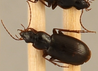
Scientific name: Calathus advena
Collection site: Niwot Ridge Mountain Research Station Site (NIWO), plot NIWO_007